Sarath Ratnakeerthi

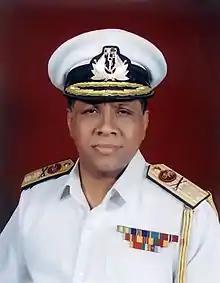
Rear Admiral Sarath Ratnakeerthi

Rear Admiral Sarath Ratnakeerthi VSV, usp, ndc, psc was a Sri Lankan admiral. He once served as Sri Lanka Navy's Chief of Staff.